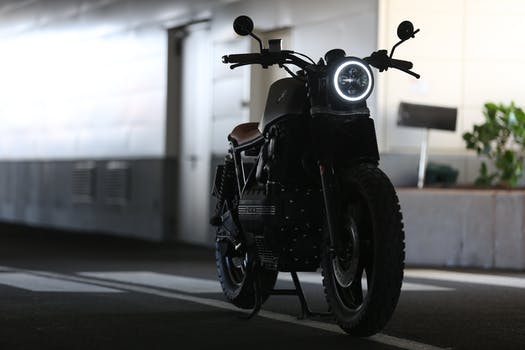
Label: No Watermark